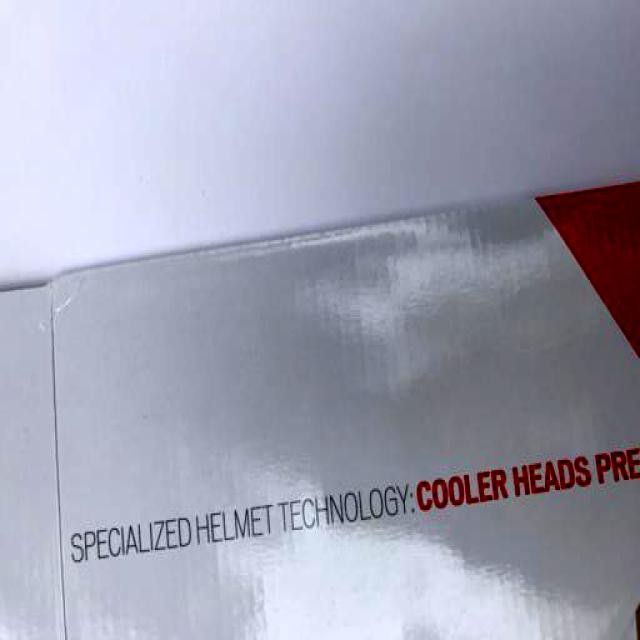
Label: Paper